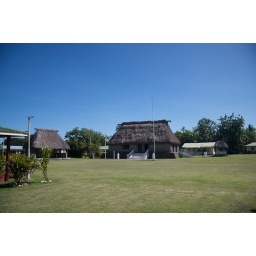
The Chief's house - identified by being raised above the other homes, and white cowry shells on the roof beam